Buckinbah

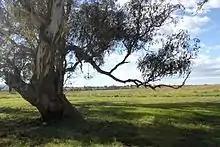
Buckinbah, Yeoval NSW in Spring

Buckinbah Station is located on the edge of the Yeoval, New South Wales township that was the first home to Banjo Paterson.